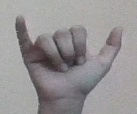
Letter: ya